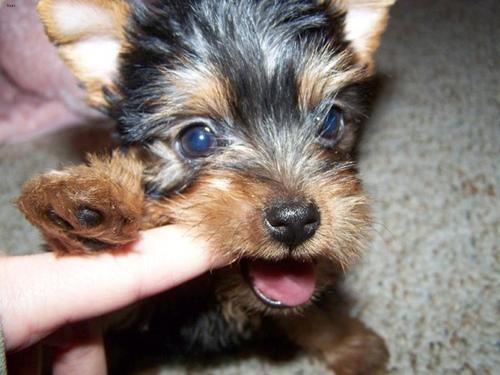
yorkshire terrier